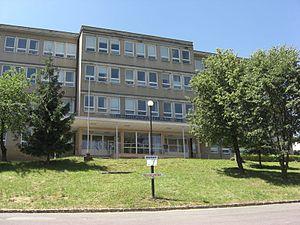
L'université Matej Bel - en slovaque : Univerzita Mateja Bela v Banskej Bystrici - est un établissement public d'enseignement supérieur et de recherche situé à Banská Bystrica en Slovaquie, portant le nom du philosophe slovaque Matej Bel. Elle a été créée en 1992 par regroupement des facultés qui existaient alors à Banská Bystrica, capitale de la Slovaquie centrale : la faculté d'économie des services et du tourisme et la faculté de pédagogie.